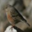
Label: bird